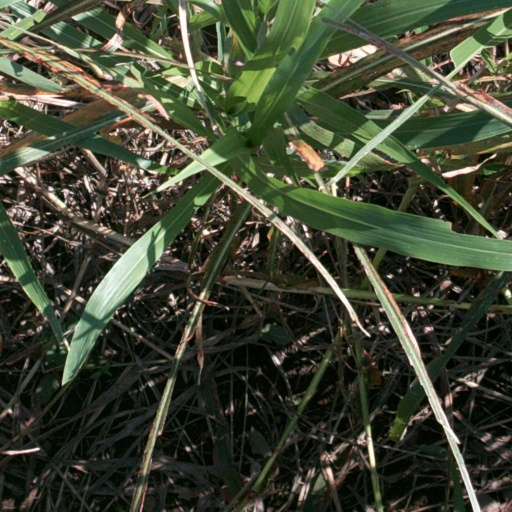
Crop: sorghum